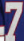
Number: 7